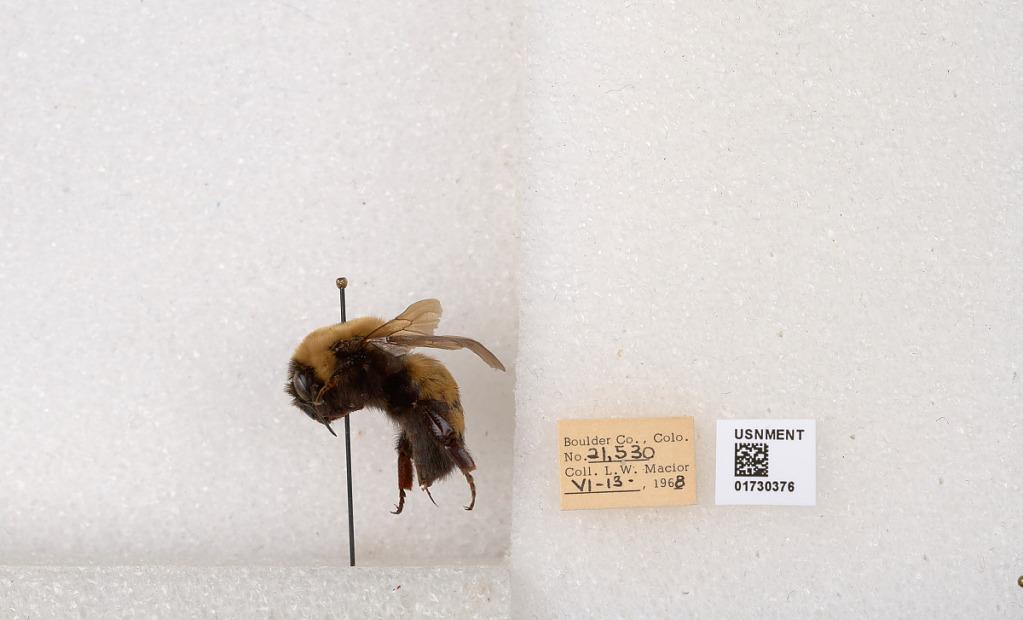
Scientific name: Bombus (Bombus) nevadensis Cresson